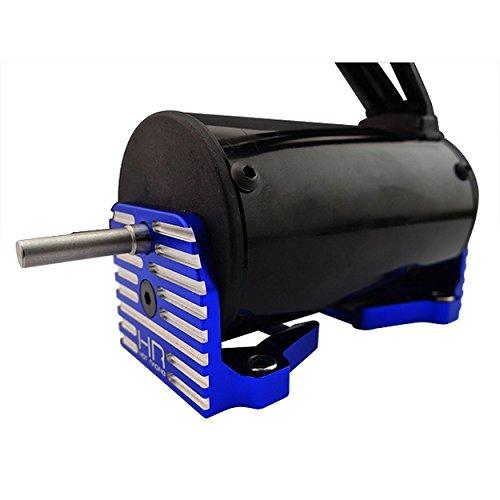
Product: Hot Racing XMX38X06 Aluminum Motor Mount Traxxas X-Maxx
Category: Remote & App Controlled Vehicles & Parts | Remote & App Controlled Vehicle Parts | Power Plant & Driveline Systems | Electric Motors & Parts | Motor Mounts
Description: Hot Racing part number XMX38X06; UPC 083745976908.
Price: $14.88
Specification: ProductDimensions:4.5x1x1.8inches|ItemWeight:0.64ounces|ShippingWeight:0.64ounces(Viewshippingratesandpolicies)|DomesticShipping:ItemcanbeshippedwithinU.S.|InternationalShipping:Thisitemisnoteligibleforinternationalshipping.LearnMore|ASIN:B01BQHGZ5Y|Itemmodelnumber:HRAXMX38X06|Manufacturerrecommendedage:16yearsandup